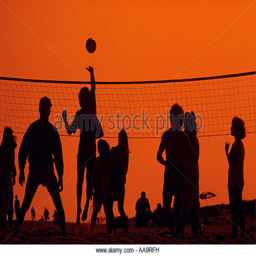
a game of beach volleyball is enjoyed while the sun sets